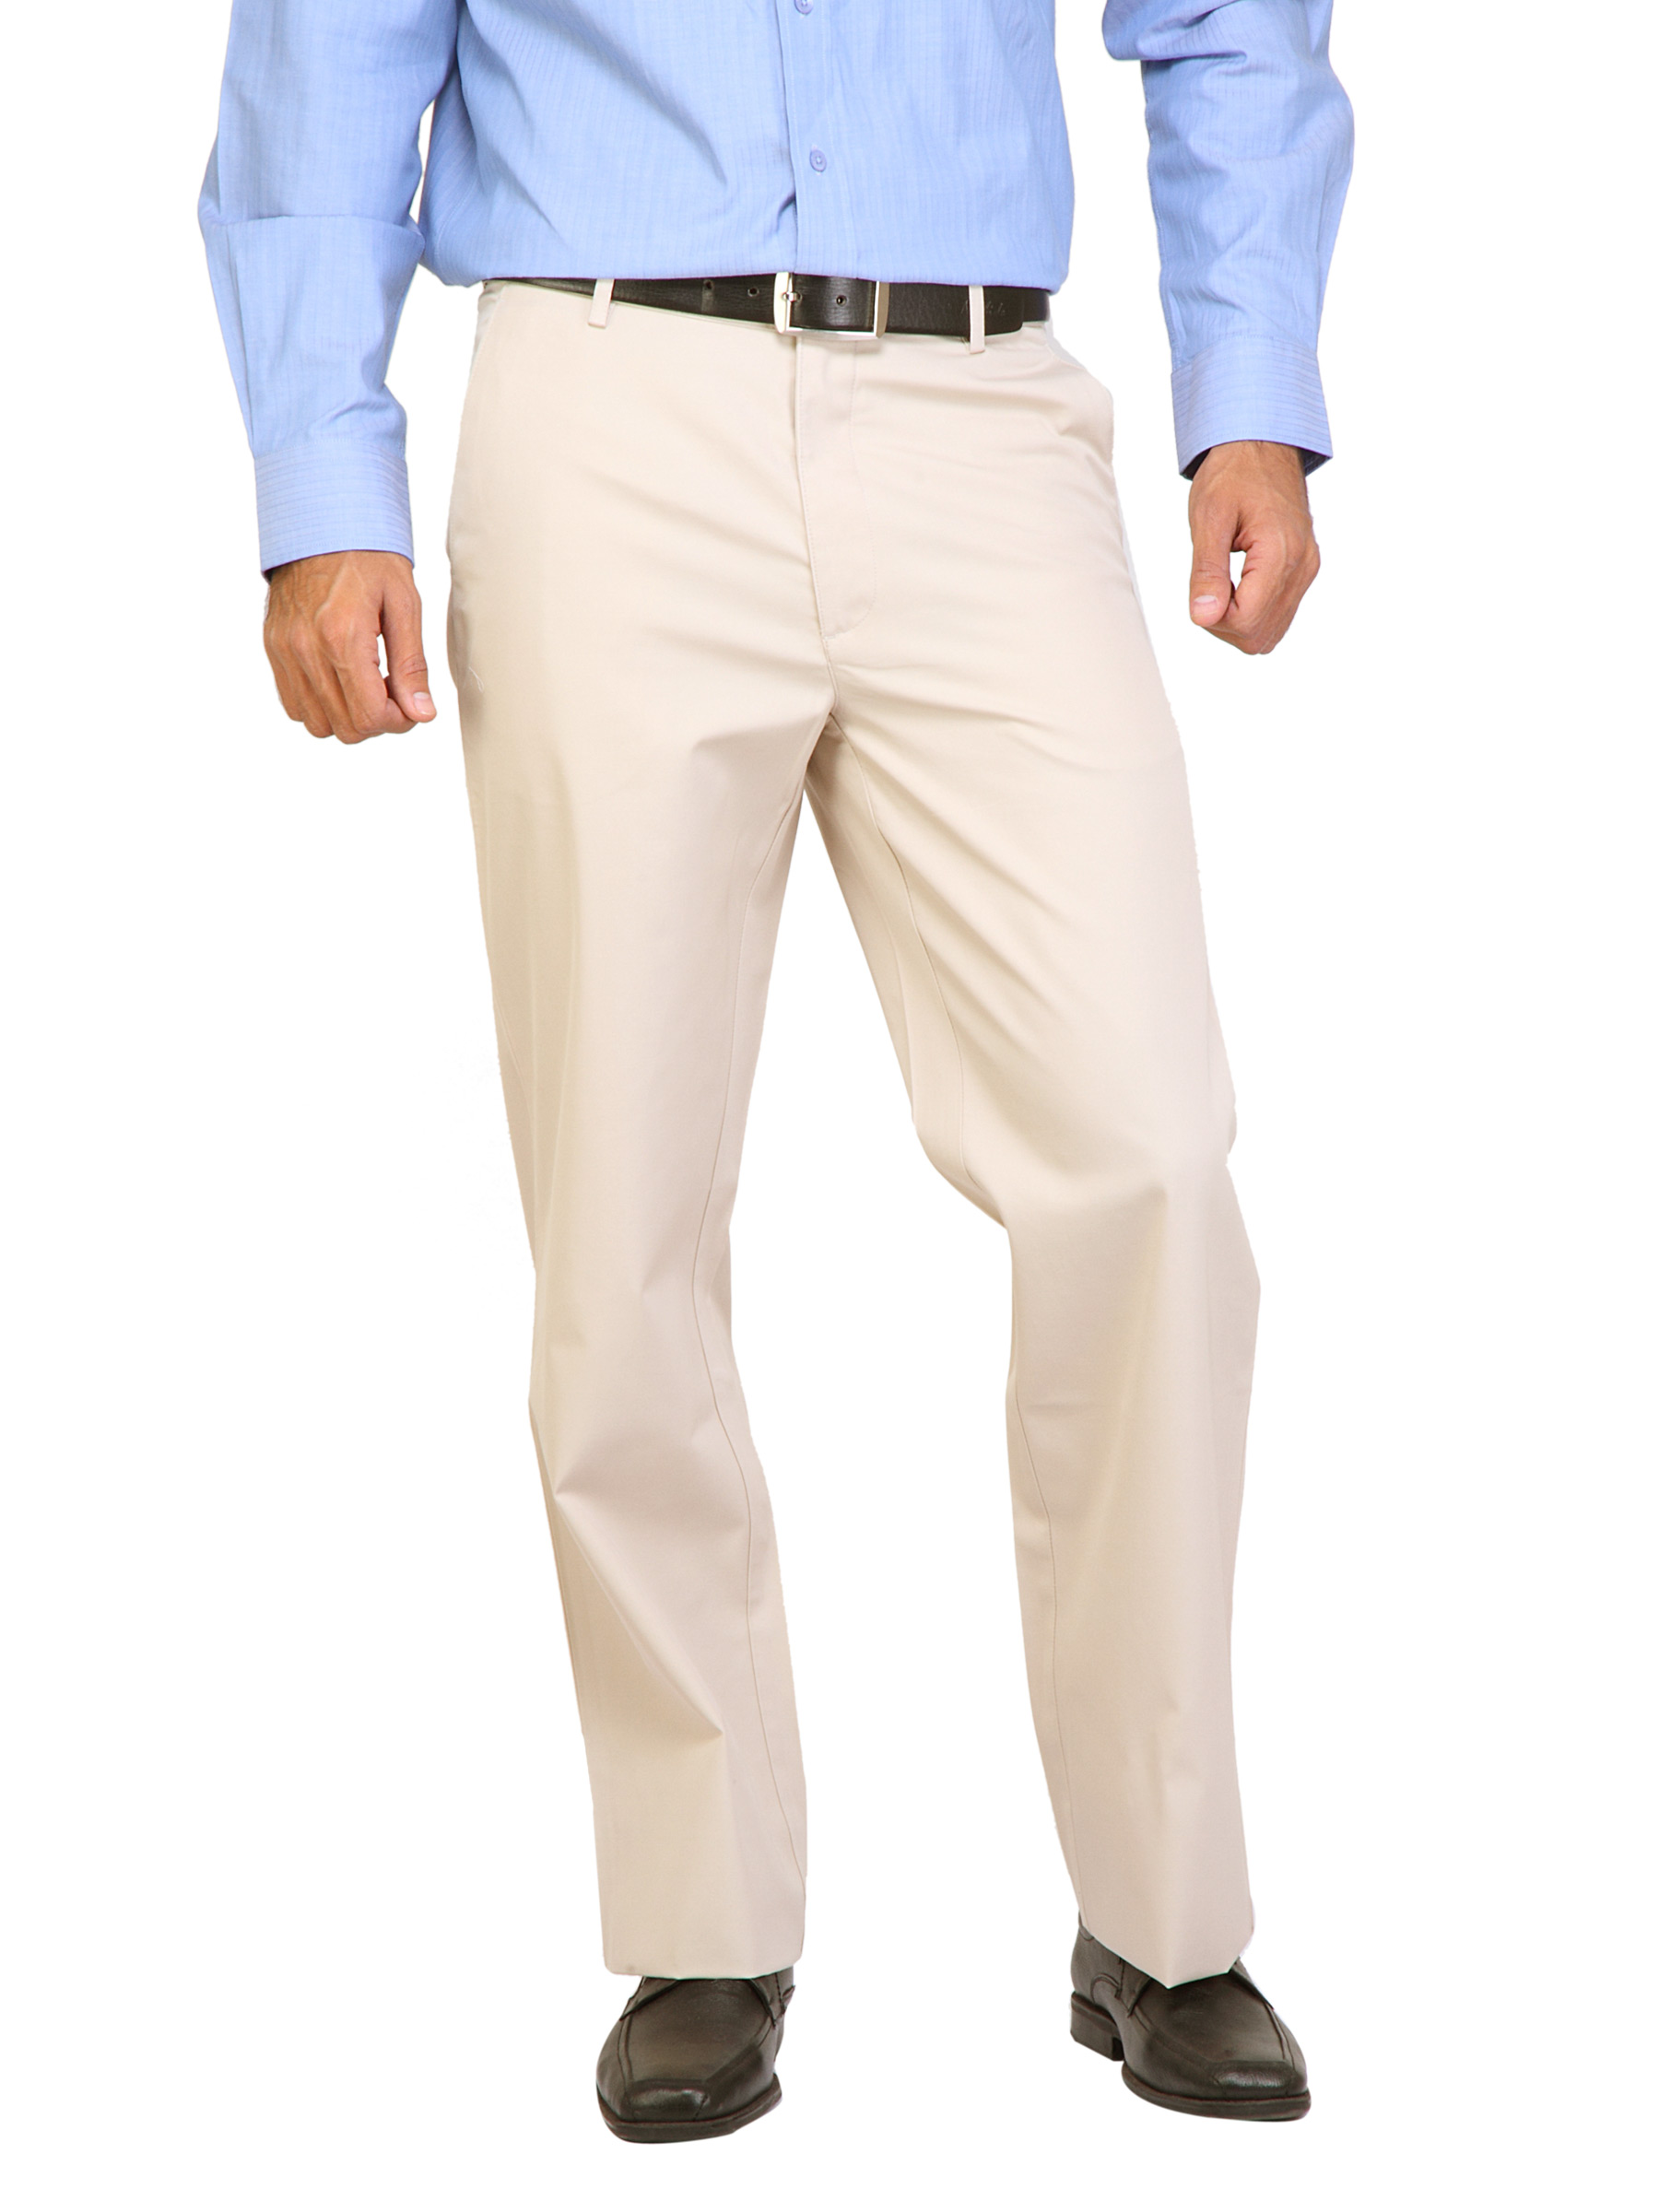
Arrow  Men Solid Cream Trousers
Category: Apparel / Bottomwear / Trousers
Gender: Men
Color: Cream
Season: Winter 2014
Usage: Formal